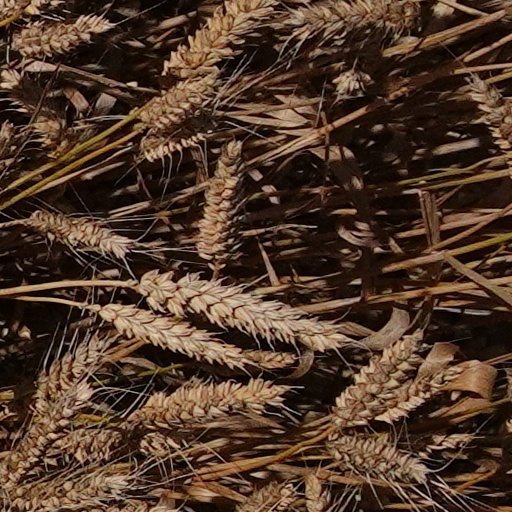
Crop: wheat